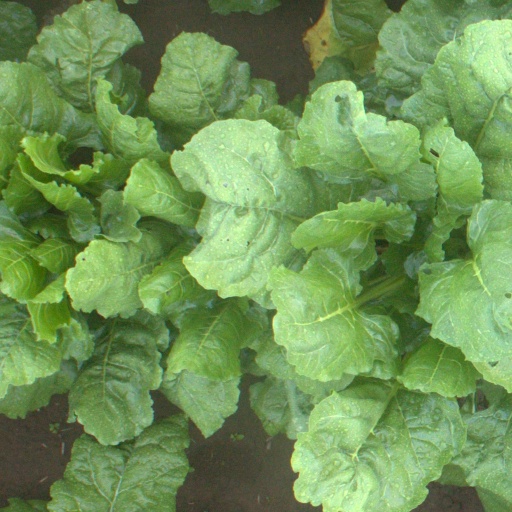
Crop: sugar beet